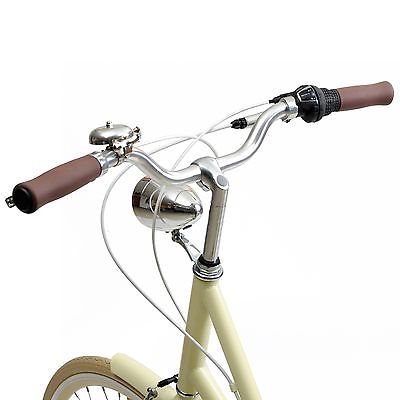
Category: bicycle